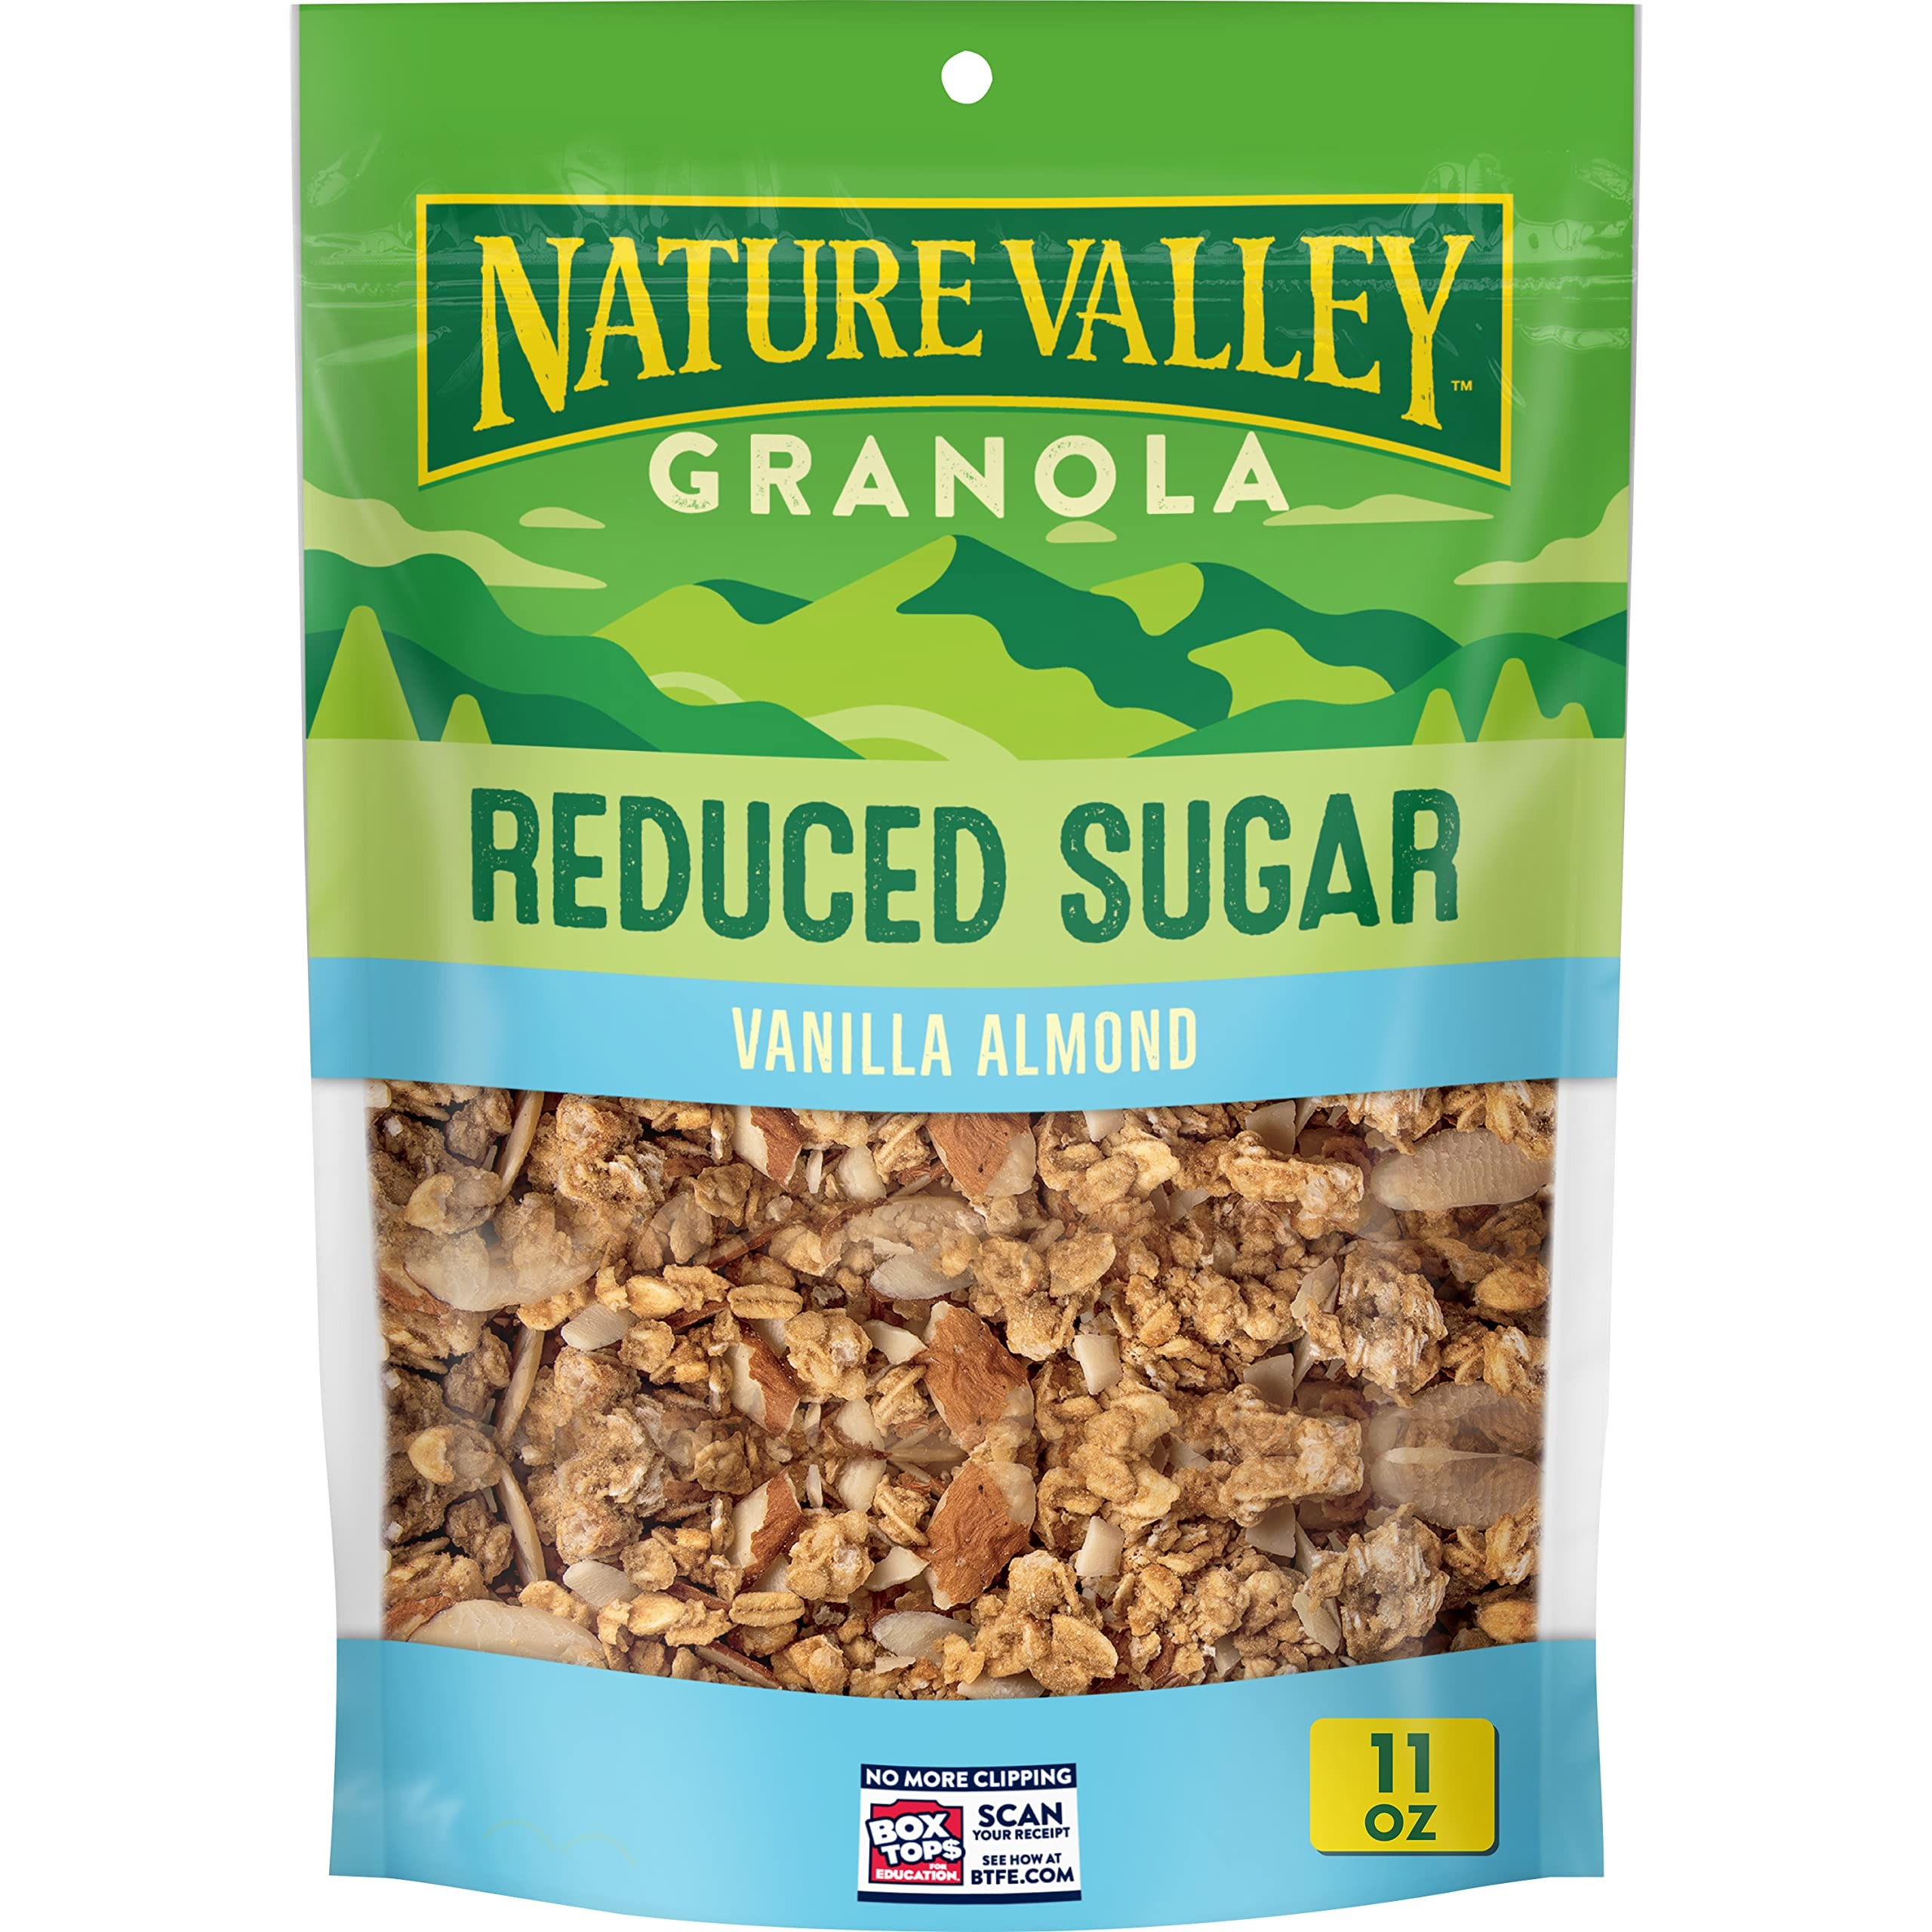
Item Name: Nature Valley Vanilla Almond Reduced Sugar Granola, 11 OZ Bag
Bullet Point 1: LESS SUGAR: The taste you love with 50% less sugar compared to Nature Valley Protein Oats and Honey Granola
Bullet Point 2: GRANOLA SNACK: Crunchy clusters with a touch of sweetness for a tasty granola snack
Bullet Point 3: WHOLE GRAIN OATS: Hearty whole grain oats with vanilla flavor and real almonds for irresistible crunch
Bullet Point 4: PERFECTLY PORTABLE: Just reseal this bag for an on the go breakfast food, snack or trail mix ingredient
Bullet Point 5: CONTAINS: One 11 oz resealable bag of Nature Valley Vanilla Almond Reduced Sugar Granola
Value: 11.0
Unit: Ounce

Price: 8.405